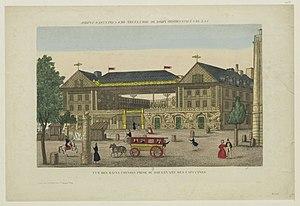
Les bains chinois du boulevard des Italiens à Paris.